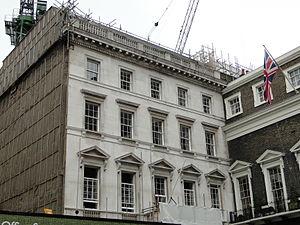
Le meurtre d'Yvonne Fletcher est survenu le 17 avril 1984 à l'occasion d'une manifestation d'environ 75 opposants libyens en face de l'ambassade de la Jamahiriya arabe libyenne à St. James's Square à Londres.